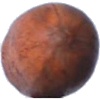
Label: Nut Pecan 1